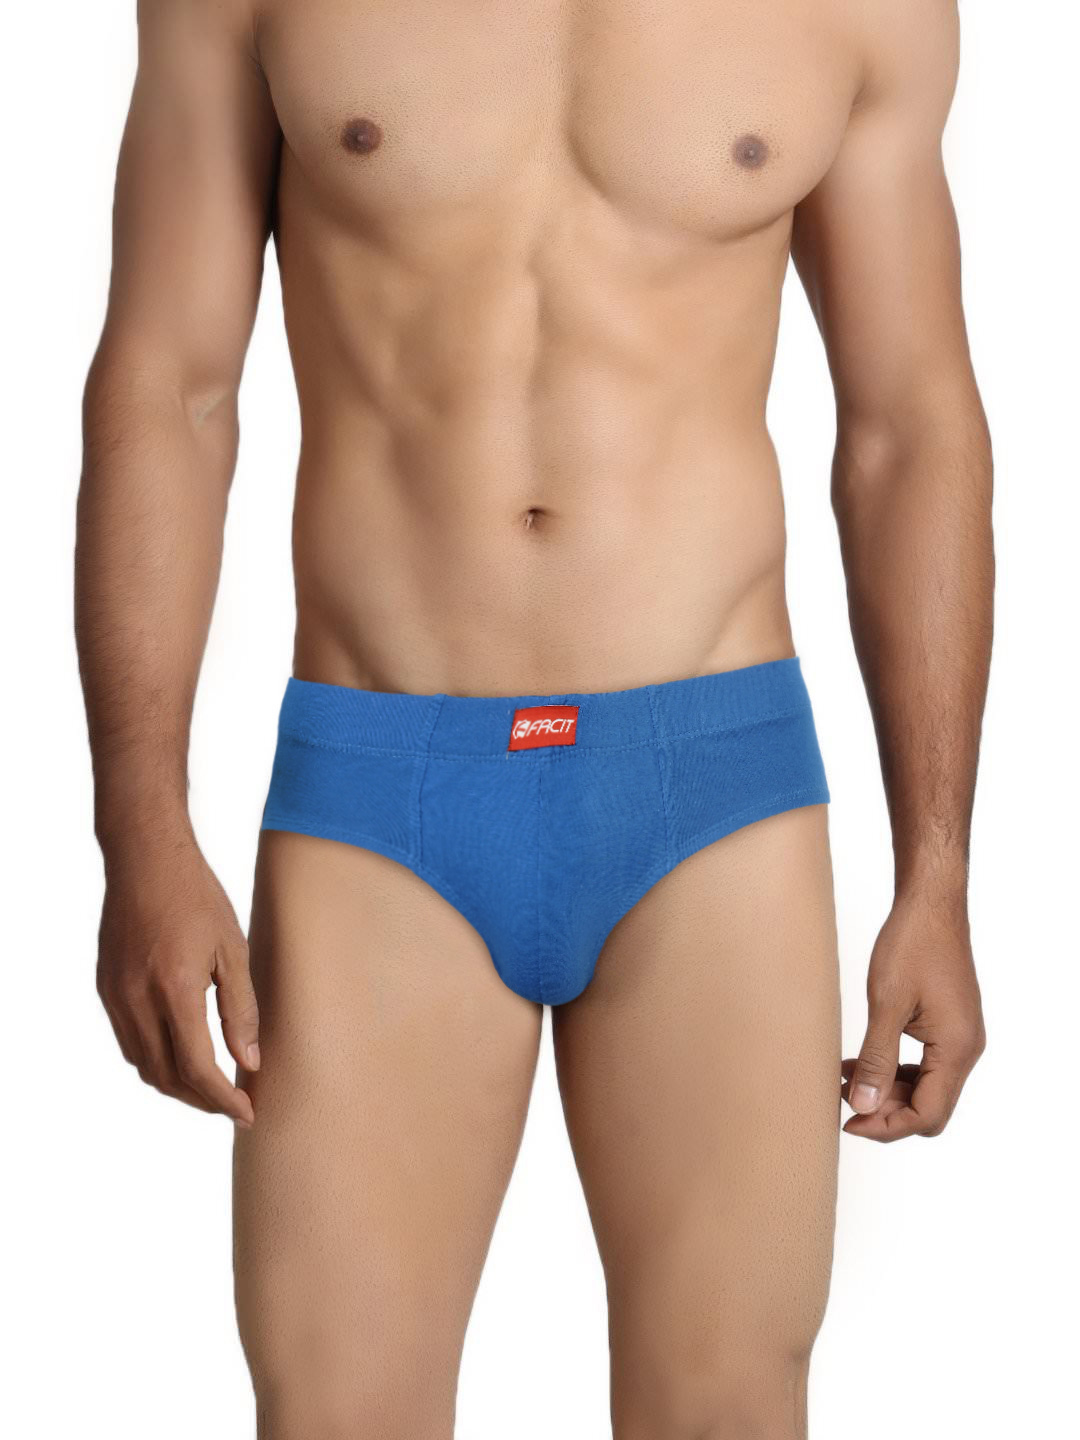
Facit Men Blue Comfort Briefs
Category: Apparel / Innerwear / Briefs
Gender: Men
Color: Blue
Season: Summer 2016
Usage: Casual